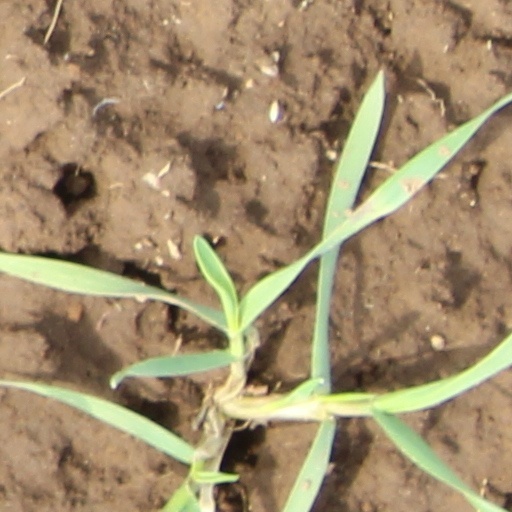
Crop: wheat